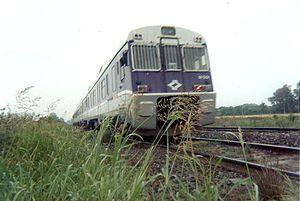
La série 593 sont des rames automotrices diesel de la compagnie nationale espagnole des chemins de fer, Renfe. Ces rames fixes articulées composées de 2 motrices et une remorque étaient destinées au service passagers sur les lignes régionales importantes de moyenne distance. À partir de 1996, 25 unités ont été transformées et ont été ré immatriculées "596" les autres ont été cédées à l'Argentine et au Chili.